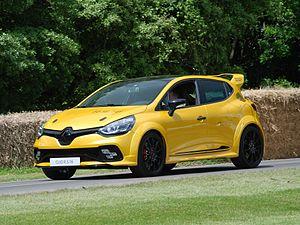
La Renault Clio est une gamme d'automobile polyvalente du constructeur français Renault. Elle est lancée en 1990 et remplace la Renault Supercinq, puis en 1998, en 2005, renouvelée en 2012 et en 2019.